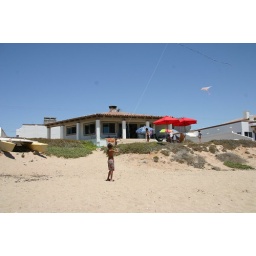
Grayson flying his kite in front of the beach house.